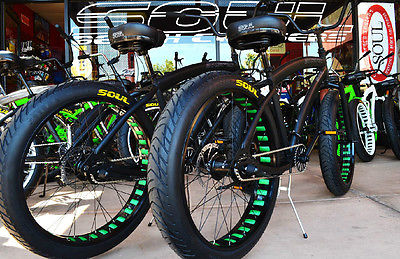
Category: bicycle